Mil Mi-24

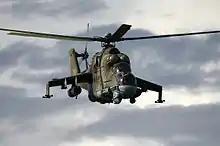
Russian Air Force Mil Mi-24P

Acceptance testing for the design began in June 1970, continuing for 18 months. Changes made in the design addressed structural strength, fatigue problems and vibration levels. Also, a 12-degree anhedral was introduced to the wings to address the aircraft's tendency to Dutch roll at speeds in excess of 200 km/h (124 mph), and the Falanga missile pylons were moved from the fuselage to the wingtips. The tail rotor was moved from the right to the left side of the tail, and the rotation direction reversed. The tail rotor now rotated up on the side towards the front of the aircraft, into the downwash of the rotor, which increased its efficiency. A number of other design changes were made until the production version Mi-24A ("izdeliye 245") entered production in 1970, obtaining its initial operating capability in 1971 and was officially accepted into the state arsenal in 1972.